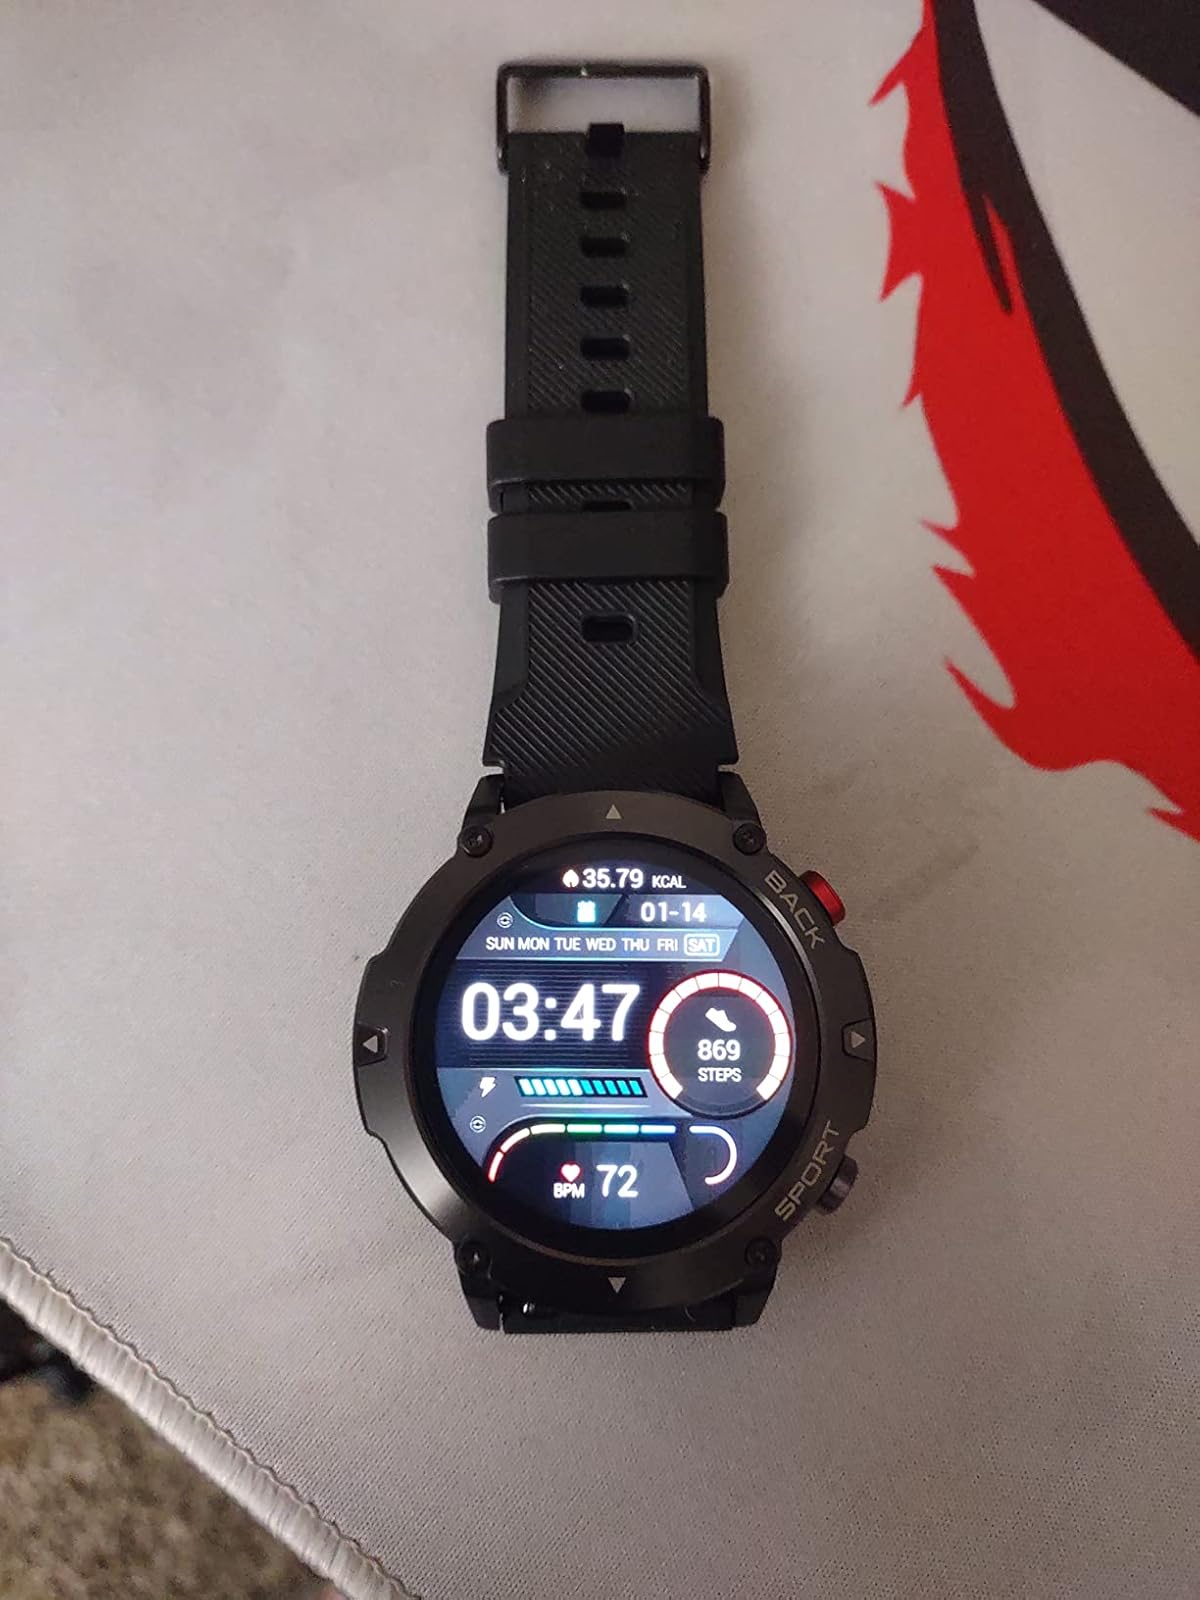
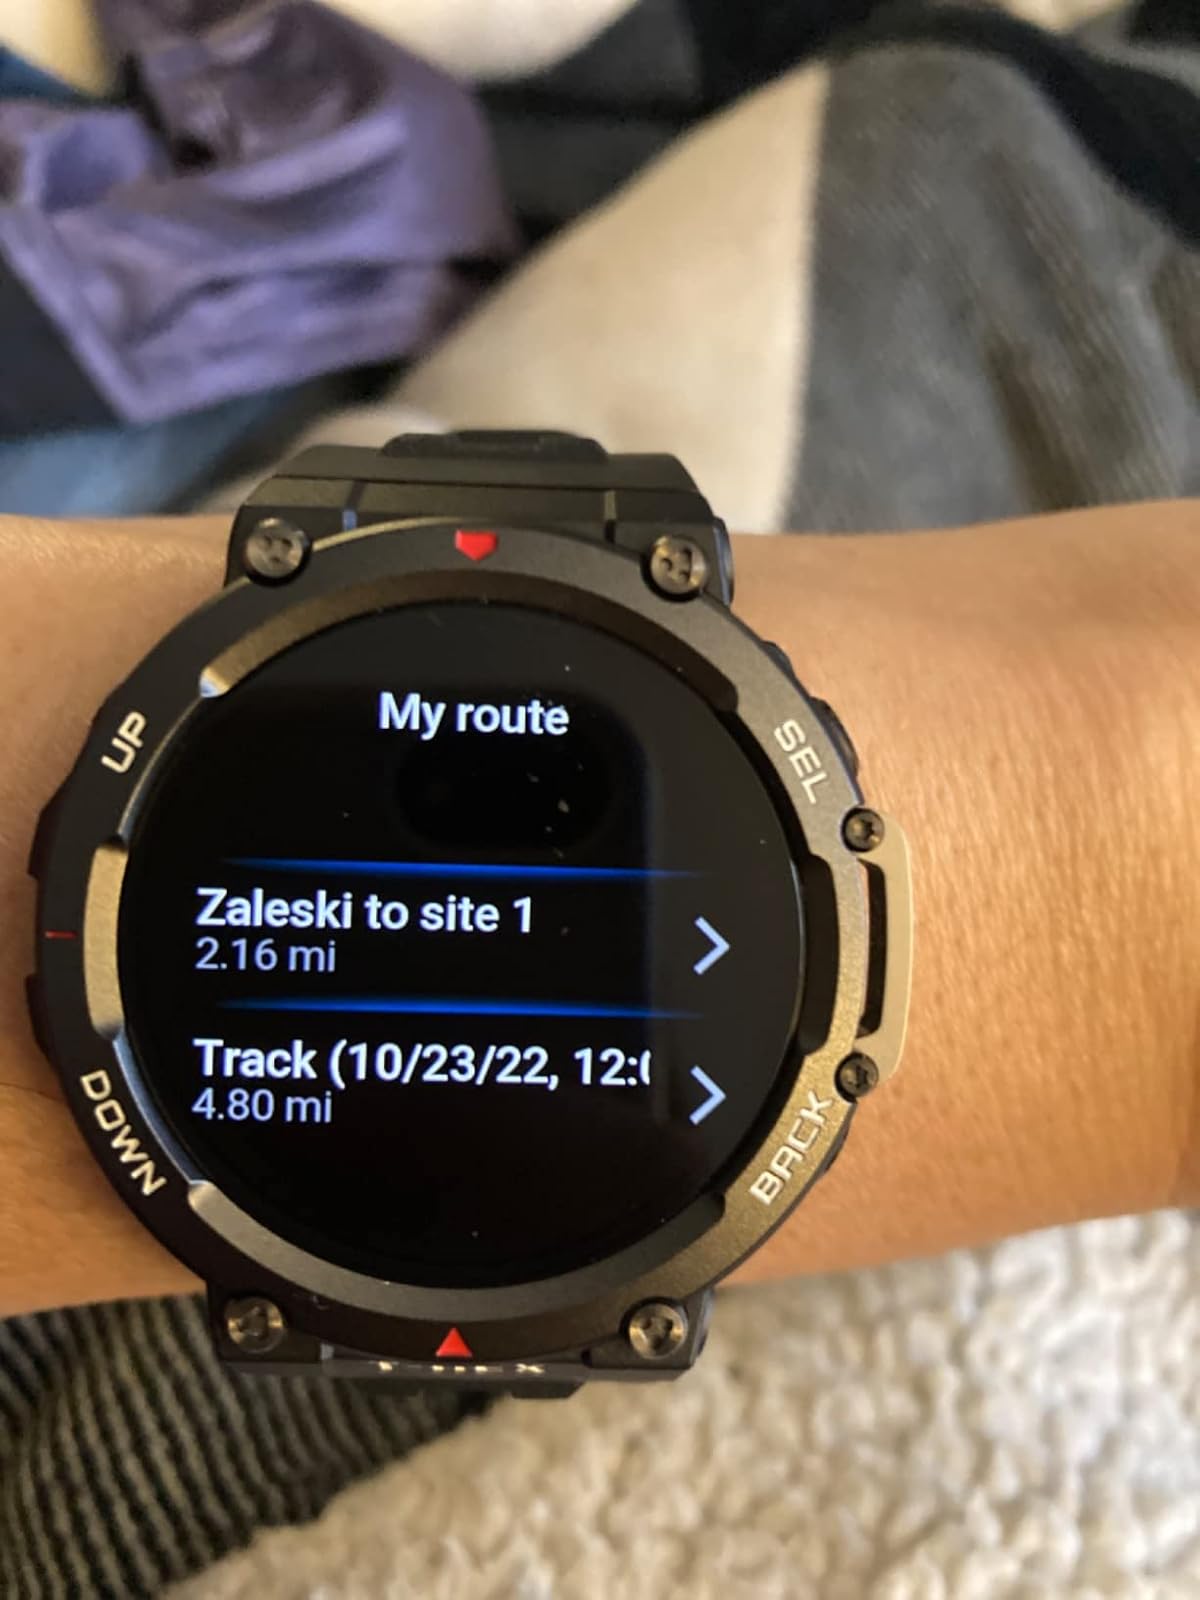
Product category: smartwatch
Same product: no